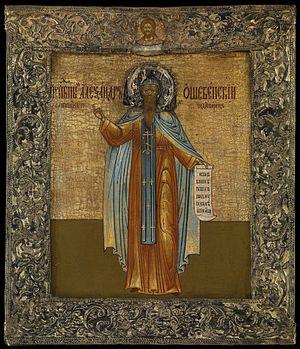
Alexandre Ochevenski, né le 17 mars 1427 et mort le 20 avril 1479, est un prépodobnié orthodoxe, fondateur et premier higoumène du Monastère Ochevenski à Kargopol.